2013 IIHF World Championship

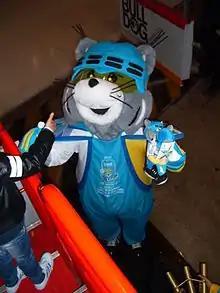
Icy, the mascot for the tournament.

The 2013 IIHF World Championship was the 77th event hosted by the International Ice Hockey Federation (IIHF), held in Stockholm, Sweden and Helsinki, Finland, between 3–19 May 2013. TV4 and MTV3 served as host broadcasters of the event.